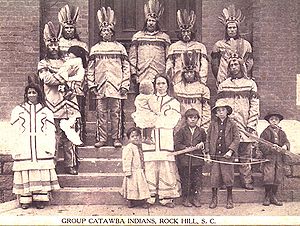
Catawba
Foto fra 1913.
Catawba-folket er et folk, der er anerkendt som sådan af USA's centralregering under navnet Catawba Indian Nation. De bor i det sydøstlige USA langs grænsen mellem North- og South Carolina. Catawba'erne blev engang betraget som en af de mest magtfulde blandt de østlige siouxstammer. De indledte deres bosættelse i området midt i det 17. århundrede, men det debatteres, hvor catawbafolket boede før europæernes bosættelse, selv om det er almindelig antaget, at de kom fra egnene omkring og sydøst for De store søer.